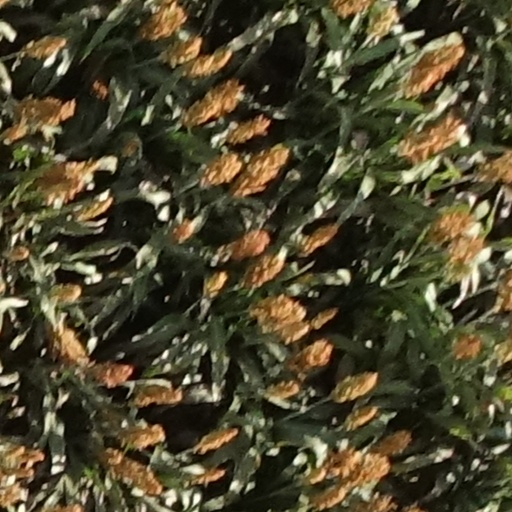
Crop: sorghum